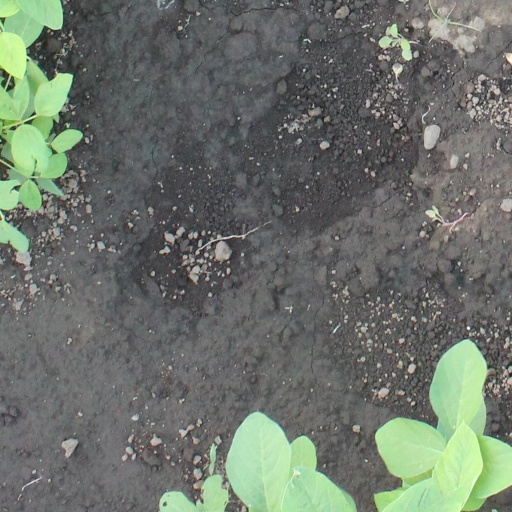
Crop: soybean